Athanasius of Alexandria

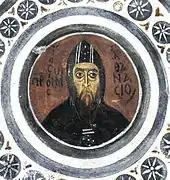

Athanasius knew Greek and admitted not knowing Hebrew [see, e.g., the 39th Festal Letter of St. Athan]. The Old Testament passages he quotes frequently come from the Septuagint Greek translation. Only rarely did he use other Greek versions (to Aquila once in the "Ecthesis", to other versions once or twice on the Psalms), and his knowledge of the Old Testament was limited to the Septuagint.